Jean Bonfils

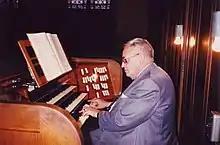

Jean-Baptiste Marcel Éloi Bonfils (21 April 1921 – 26 November 2007) was a 20th-century French organist, music educator, musicologist and composer.